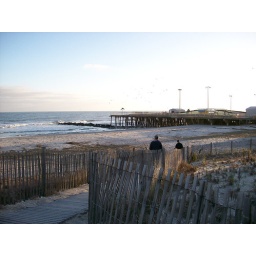
Tony and my dad walking down the path to the beach in A.C.